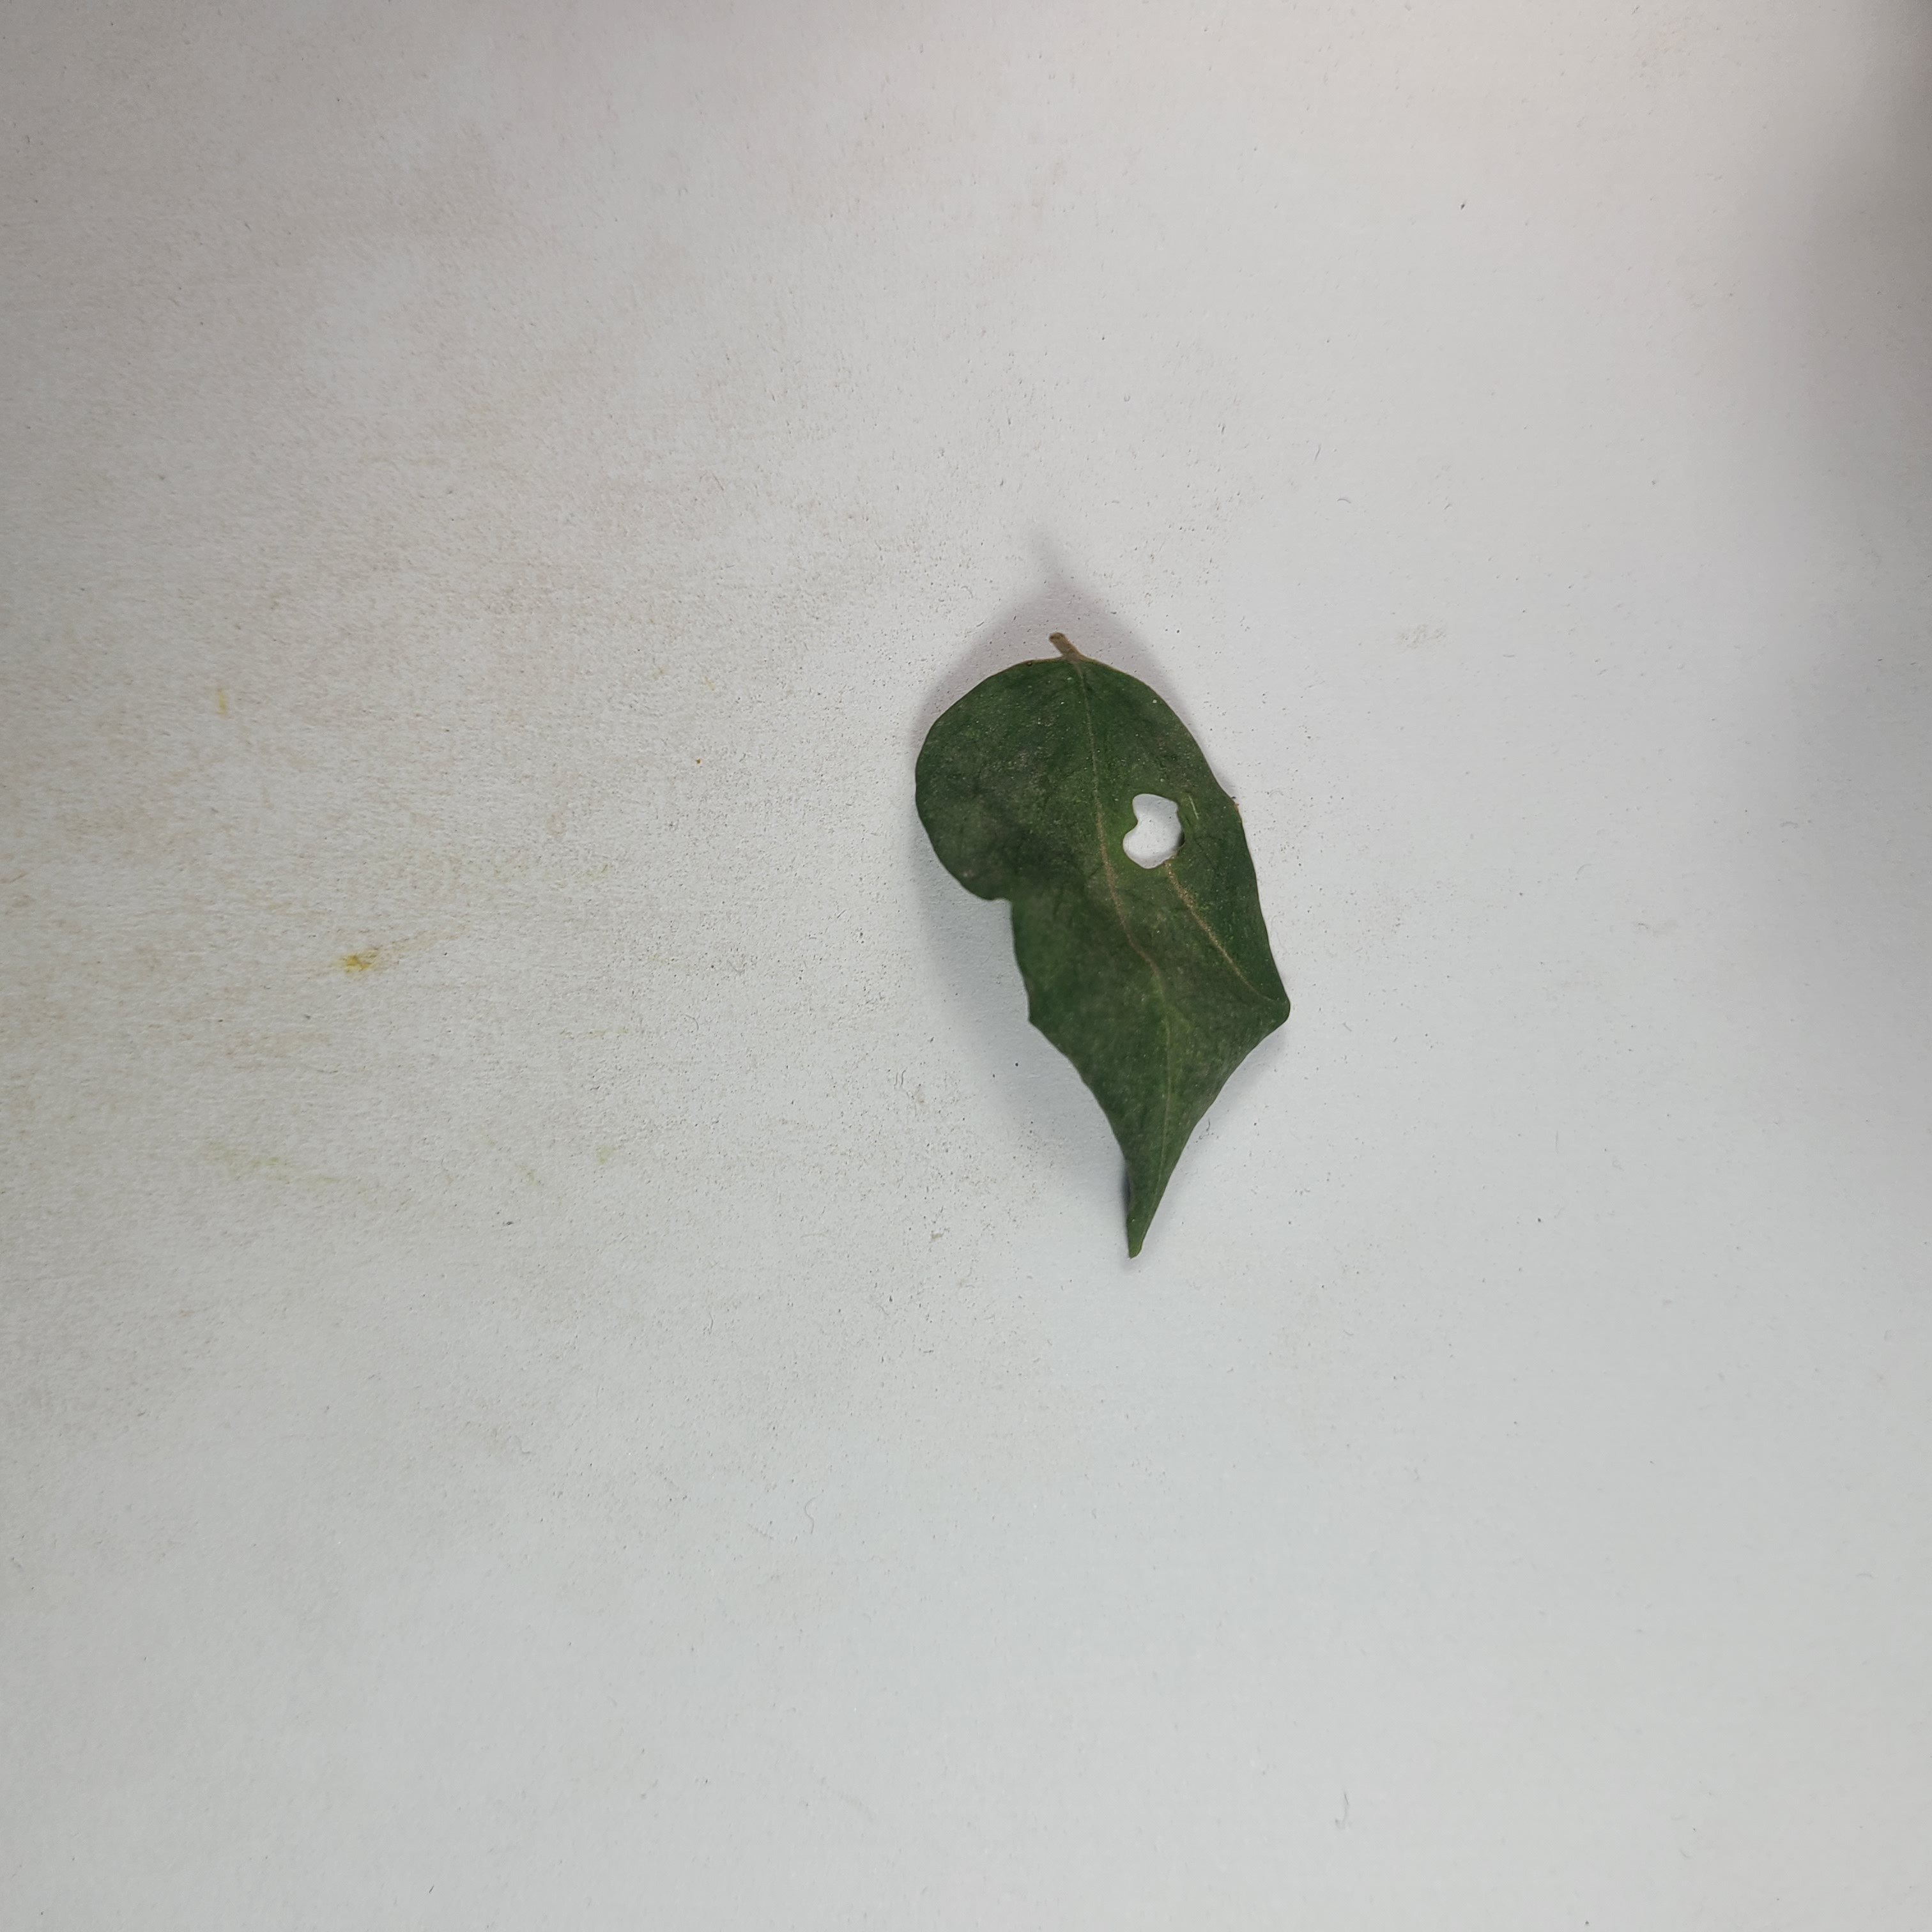
Label: Insect Hole leaves